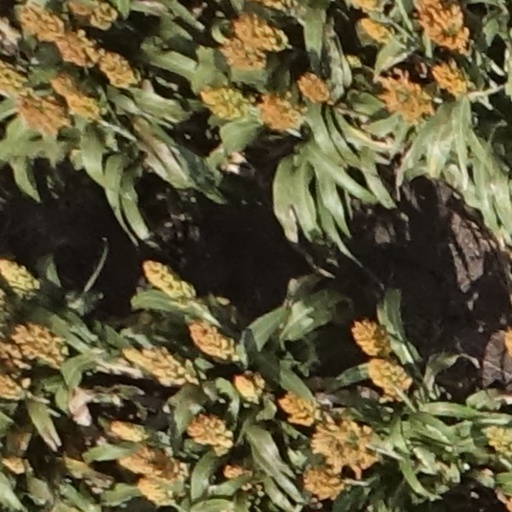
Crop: sorghum